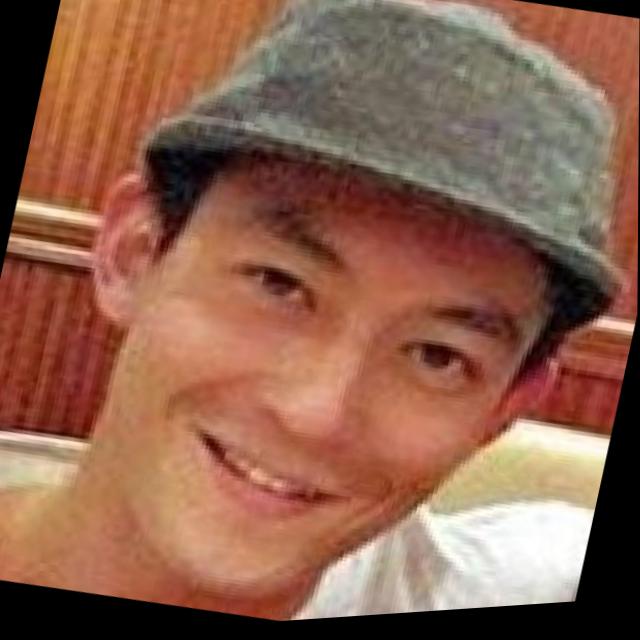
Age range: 21-44